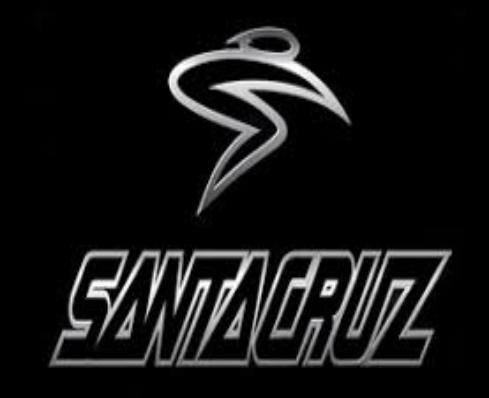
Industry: Sports